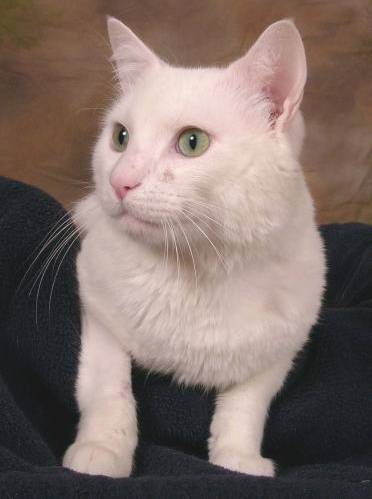
Label: cat